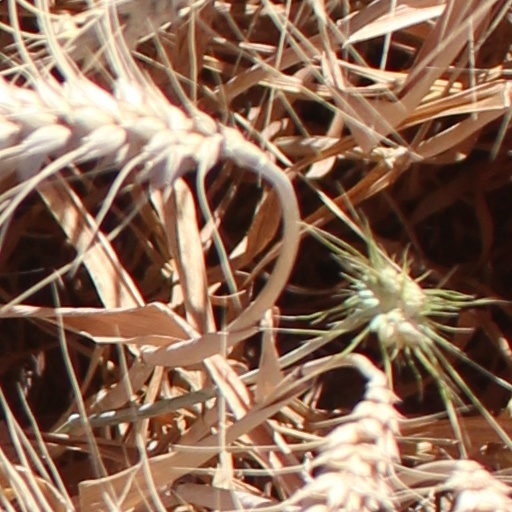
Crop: wheat